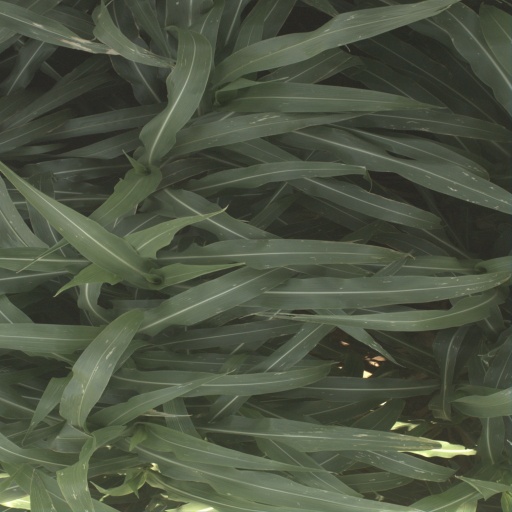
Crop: sorghum